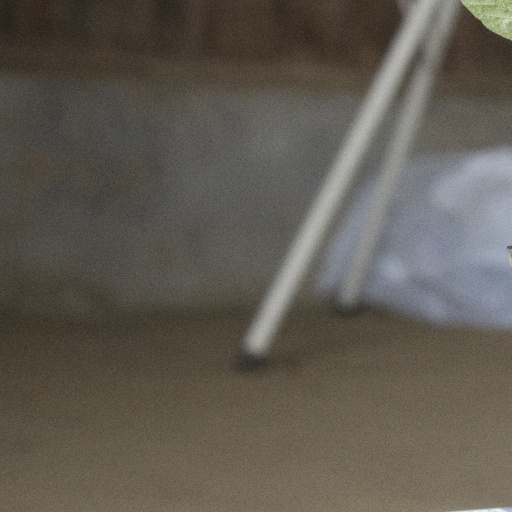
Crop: soybean